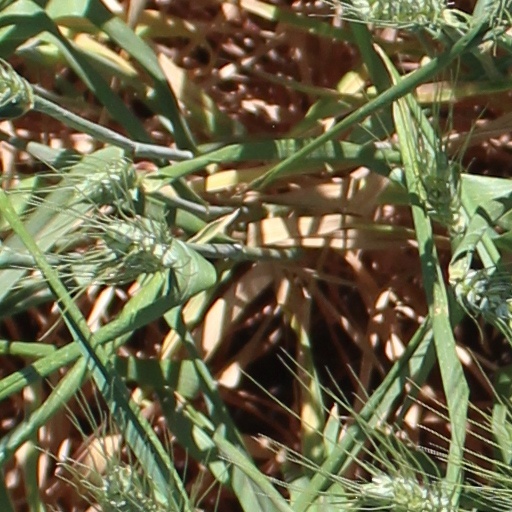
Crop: wheat